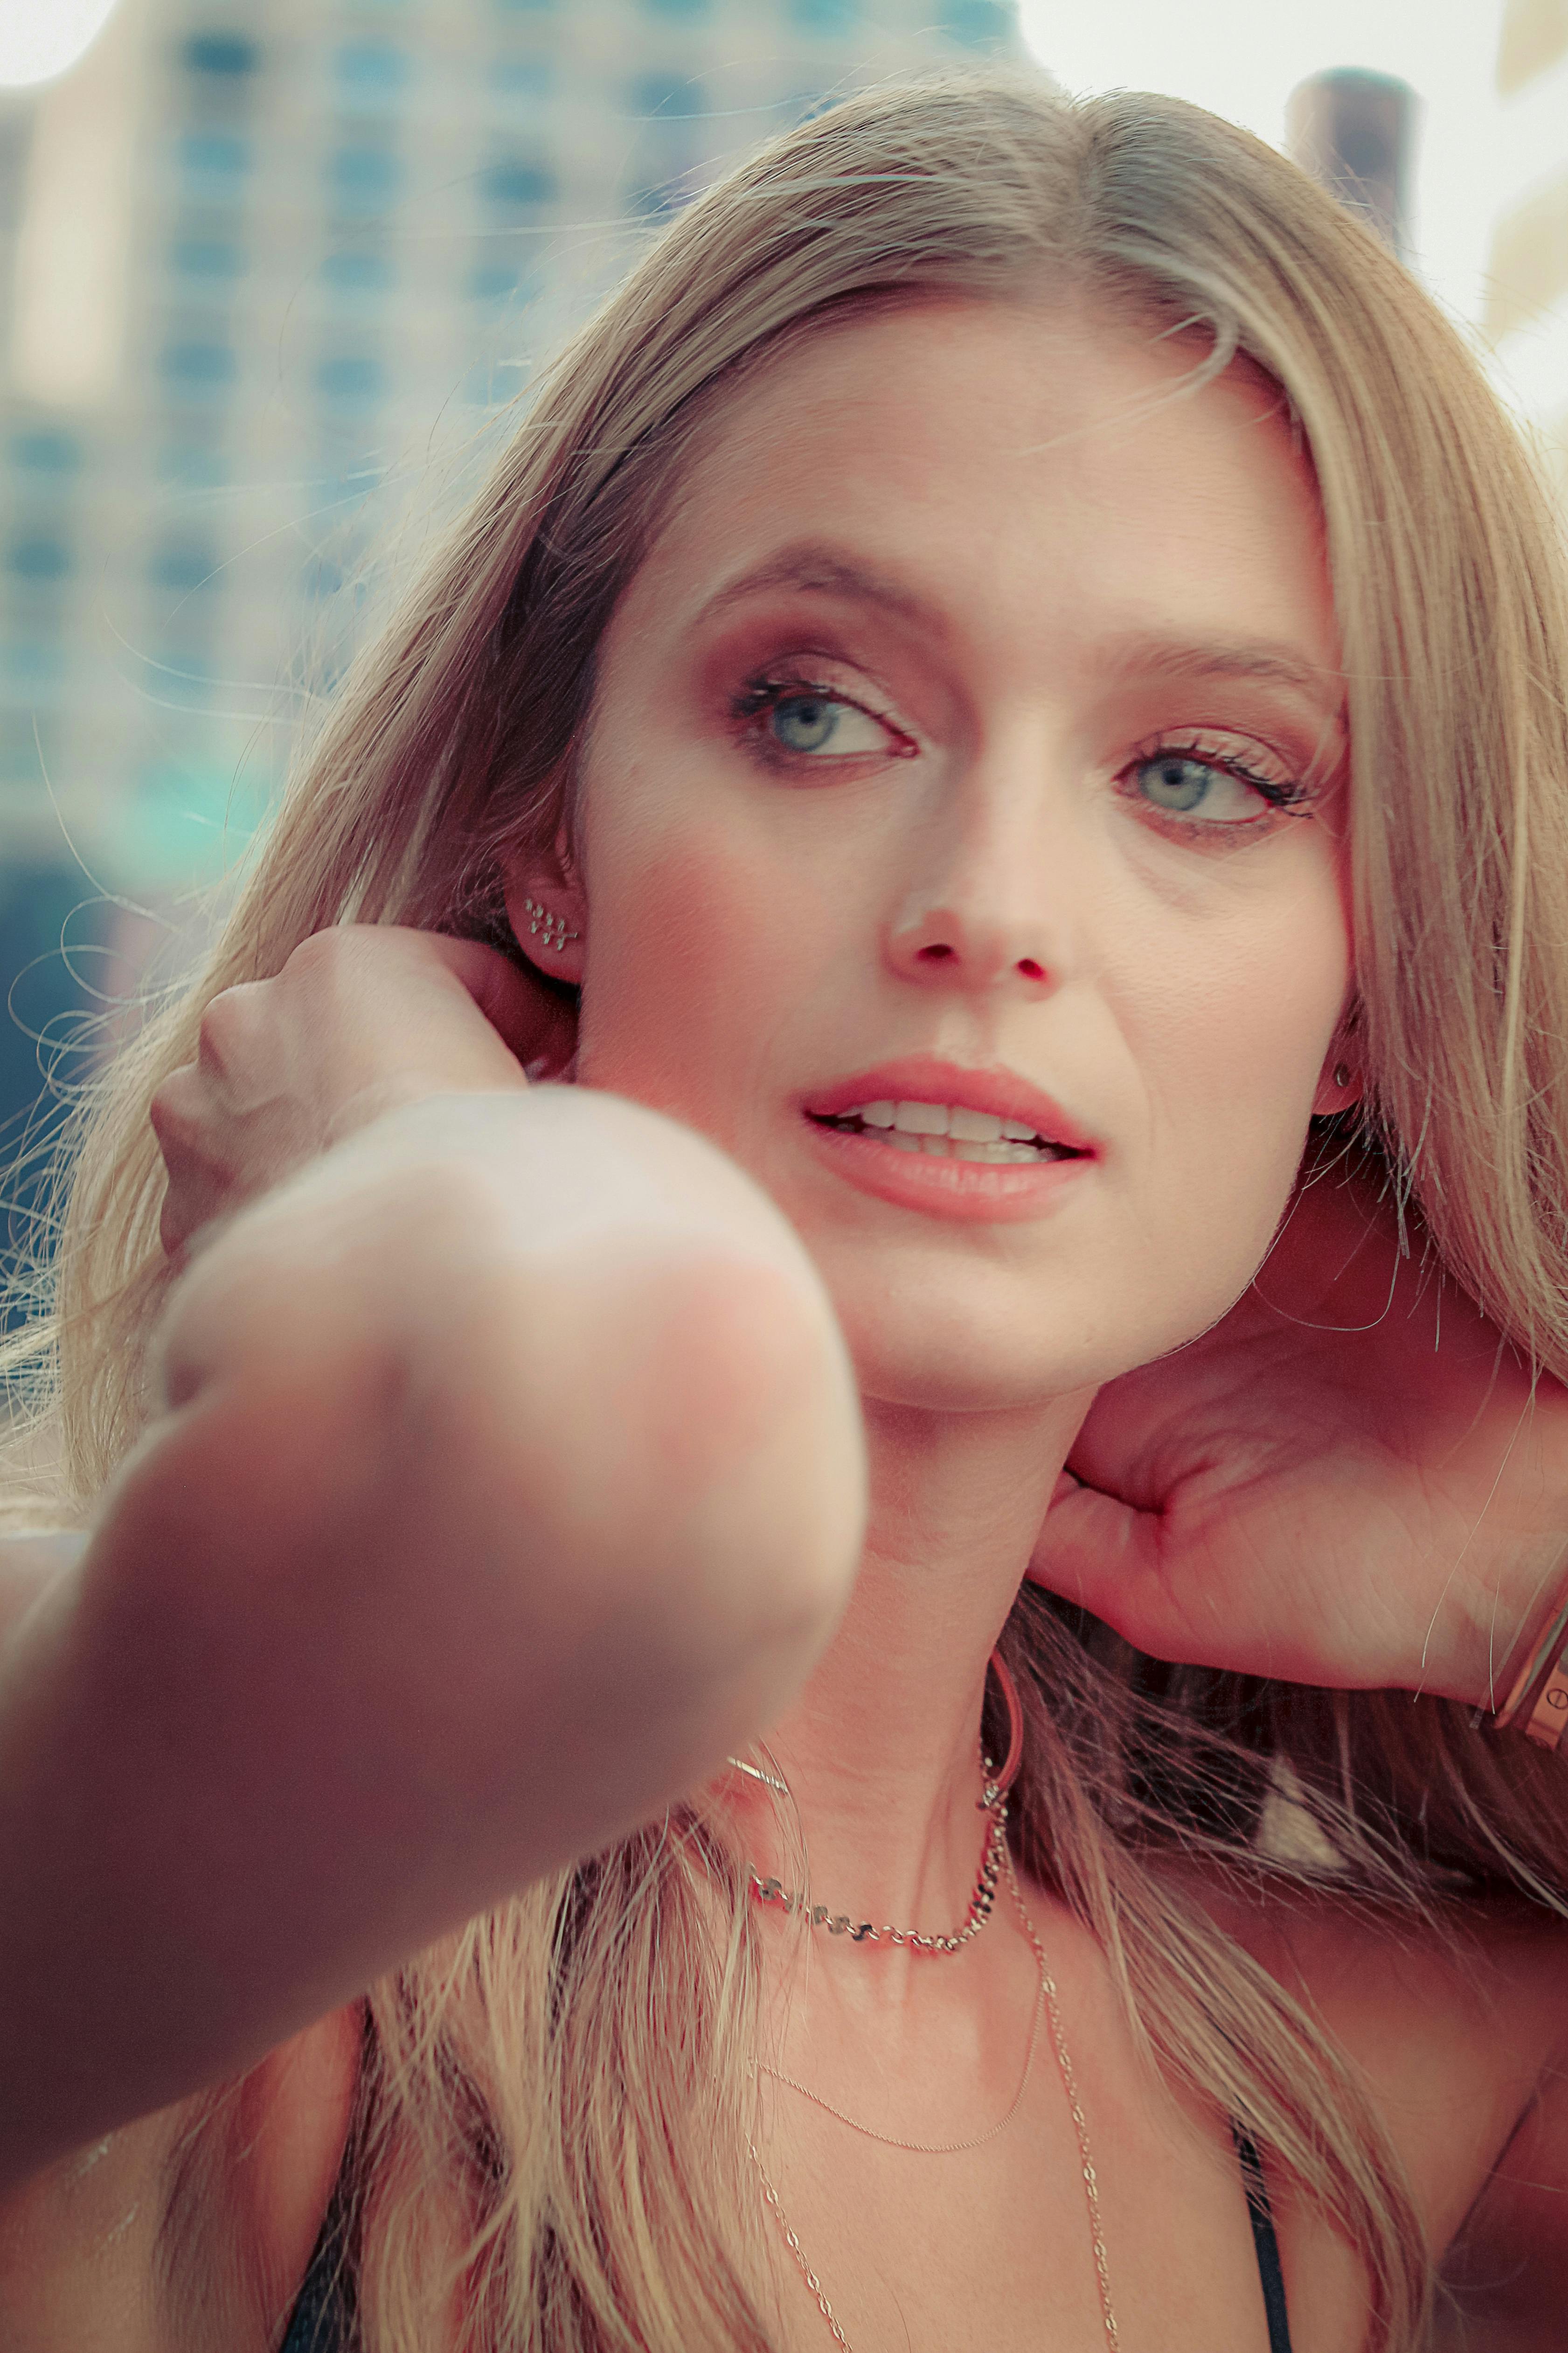
woman, nose, cheek, skin, lip, eyebrow, shoulder, facial expression, eyelash, muscle, mouth, smile, human body, flash photography, eye liner, jaw, neck, lipstick, makeover, iris, happy, dress, sunlight, layered hair, black hair, chest, long hair, People in nature, beauty, brown hair, eye shadow, jewellery, close up, blond, throat, mascara, fashion model, surfer hair, hair coloring, portrait photography, art model, earrings, selfie, fashion accessory, peach, portrait, photo shoot, child, flesh, necklace, model